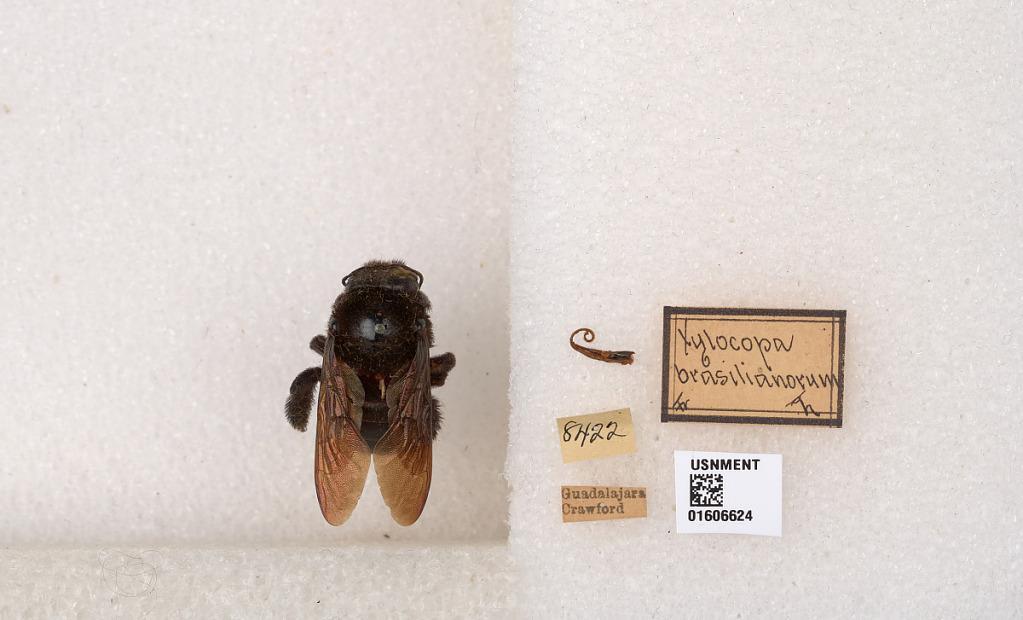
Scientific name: Xylocopa (Neoxylocopa) brasilianorum (Linnaeus)
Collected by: Crawford
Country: Mexico
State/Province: Jalisco
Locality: Guadalajara